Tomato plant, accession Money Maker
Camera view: bottom (45 deg); turntable rotation: 330 degrees
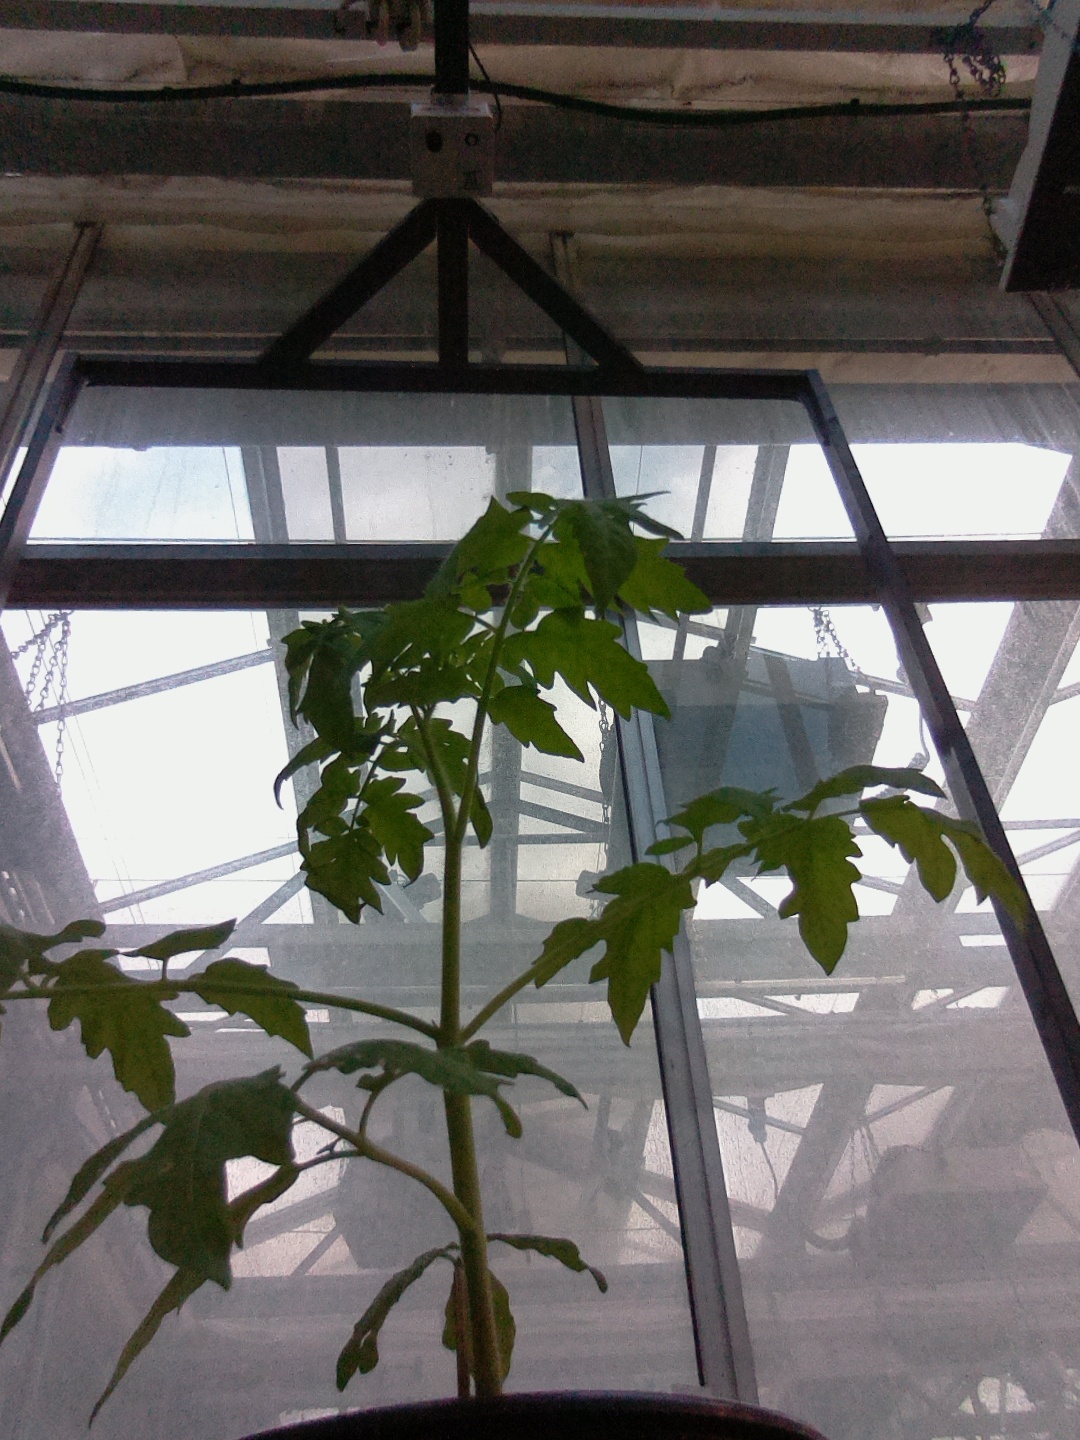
BBCH growth stage 13: 6 of true leaves visible